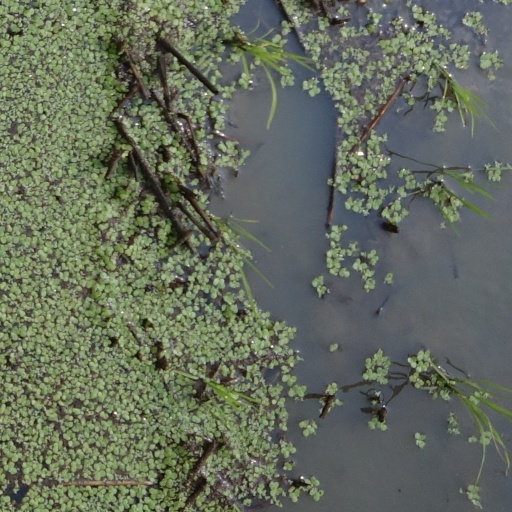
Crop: rice